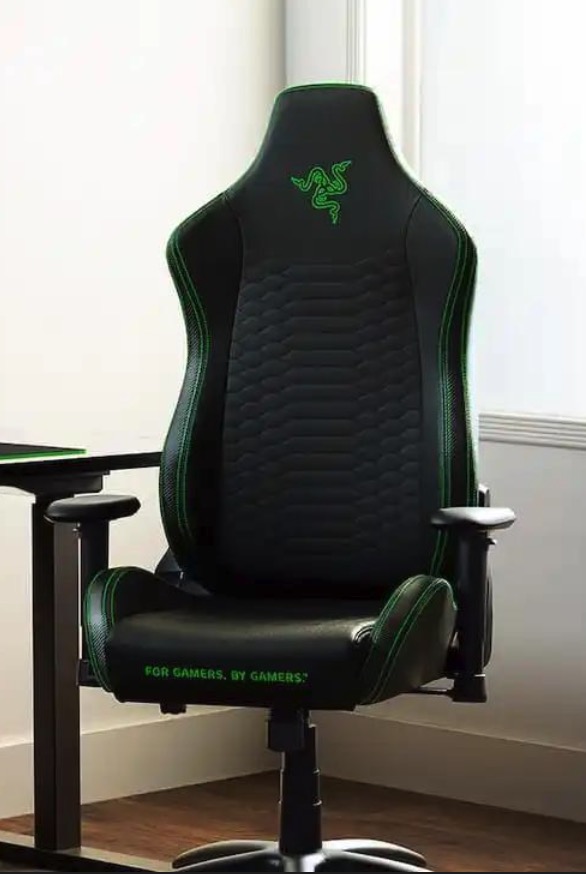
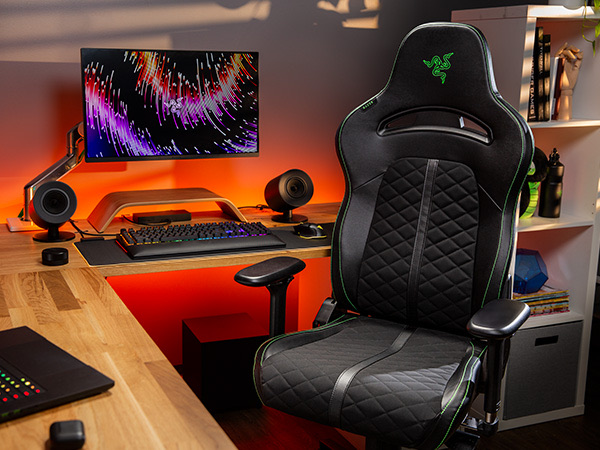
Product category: items_chair
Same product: no